Takako Suzuki

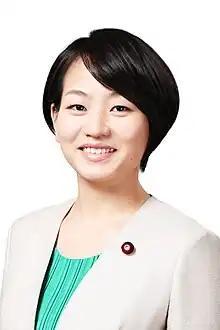
Official portrait, 2020

is a Japanese politician from the Liberal Democratic Party of Japan (LDP) and a member of the House of Representatives in the Diet (national legislature).